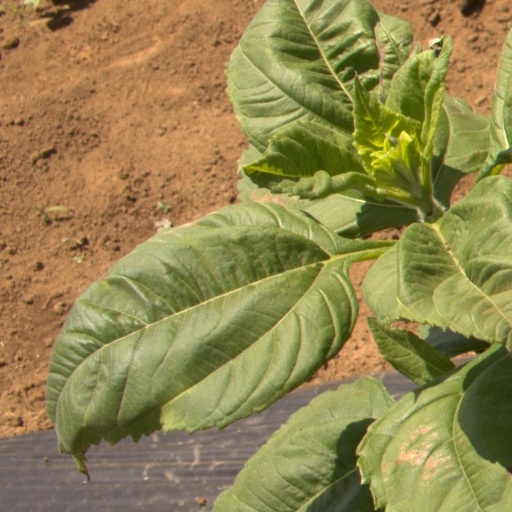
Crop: Jerusalem artichoke